Vigo

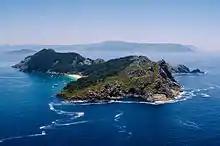
The Cíes Islands, part of the municipality of Vigo and the Atlantic Islands of Galicia National Park, partially obstruct the access from the Ria de Vigo to the open seas.

Vigo's urban area is built on both a hill-fort ("Castro") and a Roman settlement. It is generally accepted that the name Vigo is derived from the Latin word "vicus spacorum", meaning "small village".